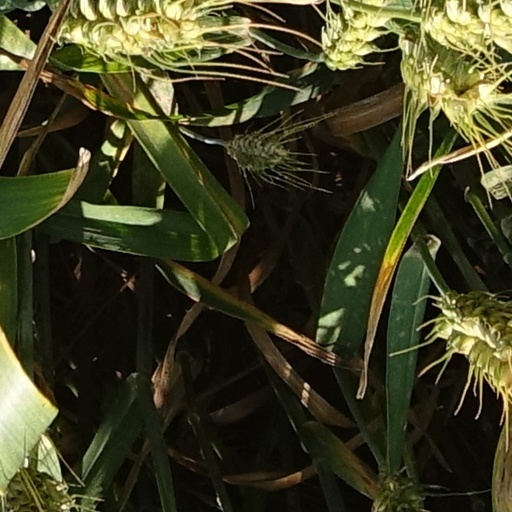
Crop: wheat